Santa Teresa flood

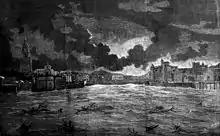
Engraving of the Santa Teresa flood passing through Murcia. By Gustave Doré.

The flood of Santa Teresa took place on 15 October 1879 due to an overflow of the Segura river and resulted in more than 1000 deaths and heavy material damage. It is the worst recorded flood in Murcia history.